Tuckahoe marble

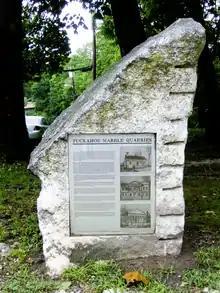
Tuckahoe Marble Quarries exhibit

The vast majority of the early residential and commercial buildings in New York City were constructed with wood while government and institutional buildings and mansions of the wealthy were often built of brick or stone. Locally quarried Manhattan schist and sandstone from the lower Hudson Valley were typically used before marble became more popular. By the late 18th century, marble was being produced by a number of quarries in northern Manhattan and along the Hudson River in Westchester. The most well-known quarry that supplied stone from the deposit was in the area now known as Tuckahoe. This "Tuckahoe marble" was nearly pure white in color and considered by many to be of the highest grade.